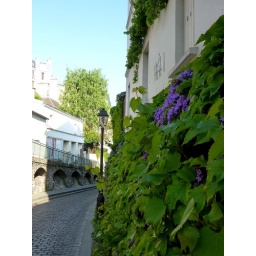
Purple flowers on a wall in Rue de l'Abreuvoir, Paris Montmartre_2